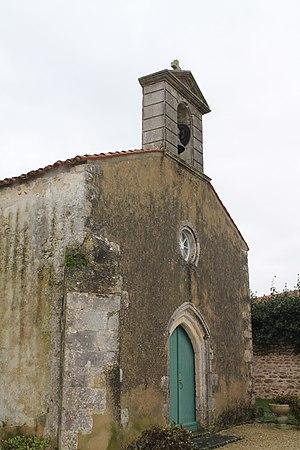
Loire-les-Marais est une commune du Sud-Ouest de la France située dans le département de la Charente-Maritime.